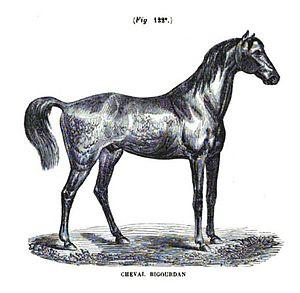
Gravure d'un cheval bigourdan dans le second volume du Cours d'hippologie à l'usage de MM. les officiers de l'armée... en 1863
Le cheval navarrin, navarin, navarrois, bigourdin ou tarbais est une ancienne race chevaline française, désormais disparue, qui était surtout élevée dans les plaines des Pyrénées près de Tarbes, ainsi qu'en Bigorre, dans les Hautes-Pyrénées, et par extension dans tout le Sud-Ouest de la France. Probable monture de prestige durant le Moyen Âge et la Renaissance, elle a très bonne réputation durant tout le XVIIIᵉ siècle, où ce petit cheval résistant, fin et vif est abondamment utilisé comme monture de remonte pour la cavalerie légère, mais aussi sous la selle pour les manèges et la pratique du dressage classique, grâce à sa grande élégance.